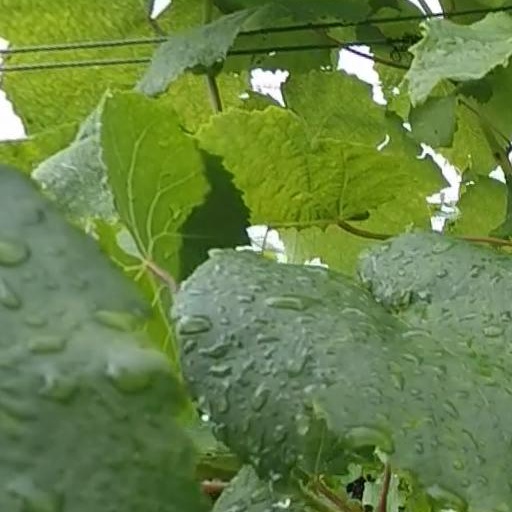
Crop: grape